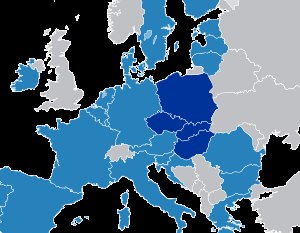
Visegrádgruppen
Medlemmerne af Visegrádgruppen: Polen Polen